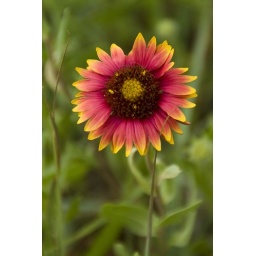
I often see this flower in the fields near my grandparents house in Oklahoma.